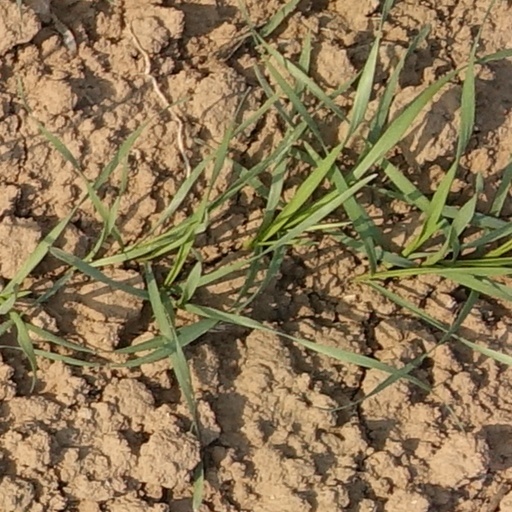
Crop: wheat